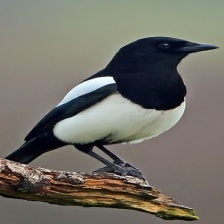
Species: EURASIAN MAGPIE
Scientific name: PICA PICA
ImageNet parent category: magpie